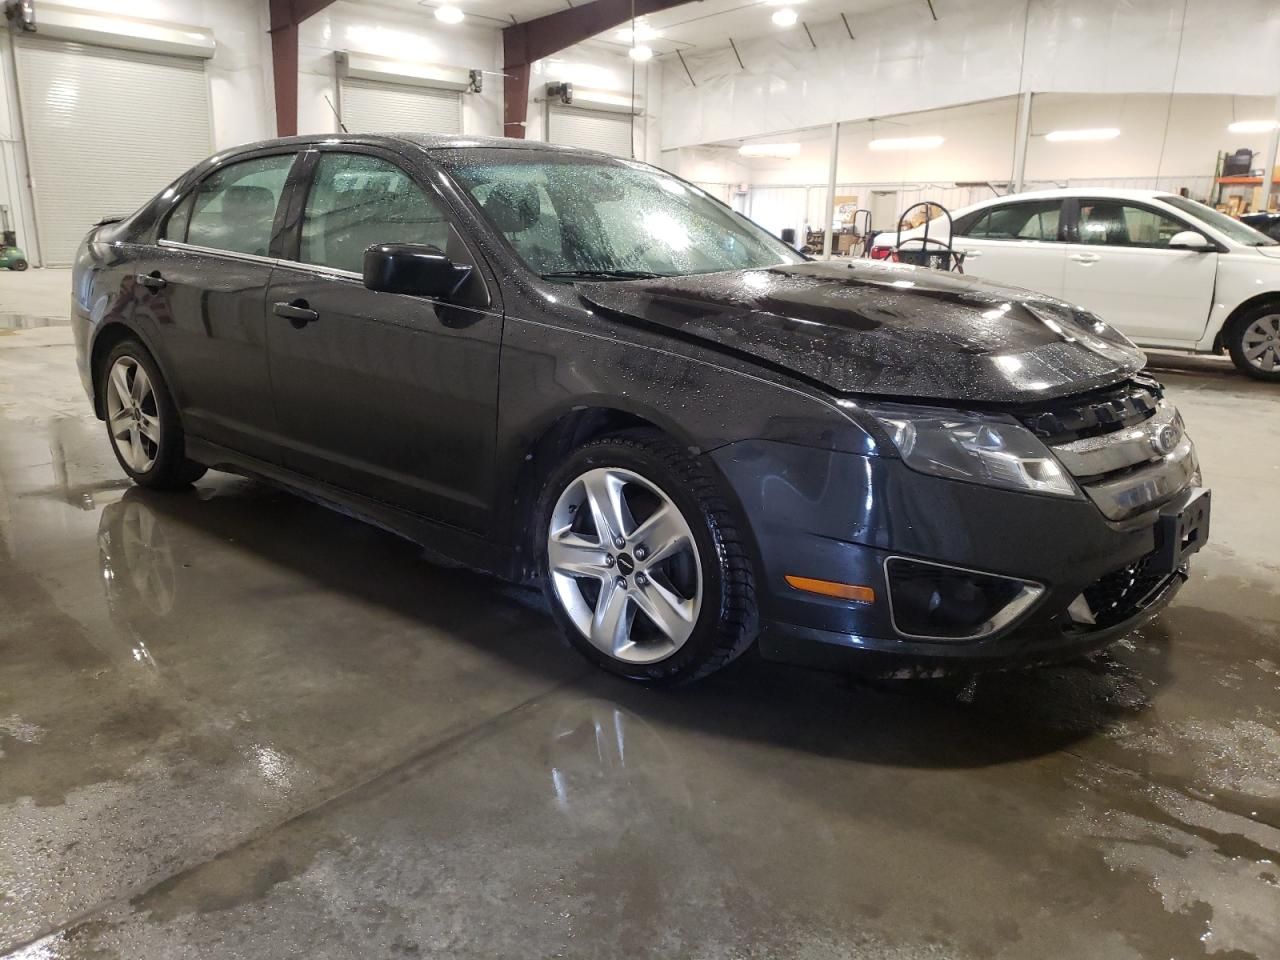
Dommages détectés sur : capot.
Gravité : mineur